Reza Qoli Mirza Afshar

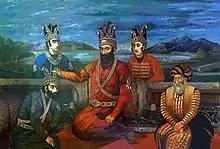
"The Investiture of the Crown Prince Reza Qoli Mirza, by his Father, Nader Shah Afshar", by Abu'l-Hasan Mostawfi Ghaffari, 1774, now kept at Sa'dabad Complex at Tehran. Two other of Nader's sons, and a "mullah" (religious authority who used to crown previous kings), are also present in the painting.

Once Reza Qoli heard that Nader and his army were returning to Iran, he set out with his special army to greet them midway. On 25 June 1740, he reached Nader's camp at north of Herat. Nader, while mounting an Indian elephant, greeted Reza Qoli and welcomed him into his camp, then he, still on his elephant, reviewed his son's army and ostensibly praised them, though in truth, he felt apprehensive about the glamour of these soldiers, because he himself disliked magnificence. Therefore, he disbanded his army and handed the soldiers to his own commanders. Then he criticised Reza Qoli's actions during his tenure and condemned him for killing Tahmasp and his son. Per this reason, he dismissed Reza Qoli as regent and appointed his younger son, Morteza Mirza, who renamed himself Nassrollah Mirza, as his regent in Mashhad.